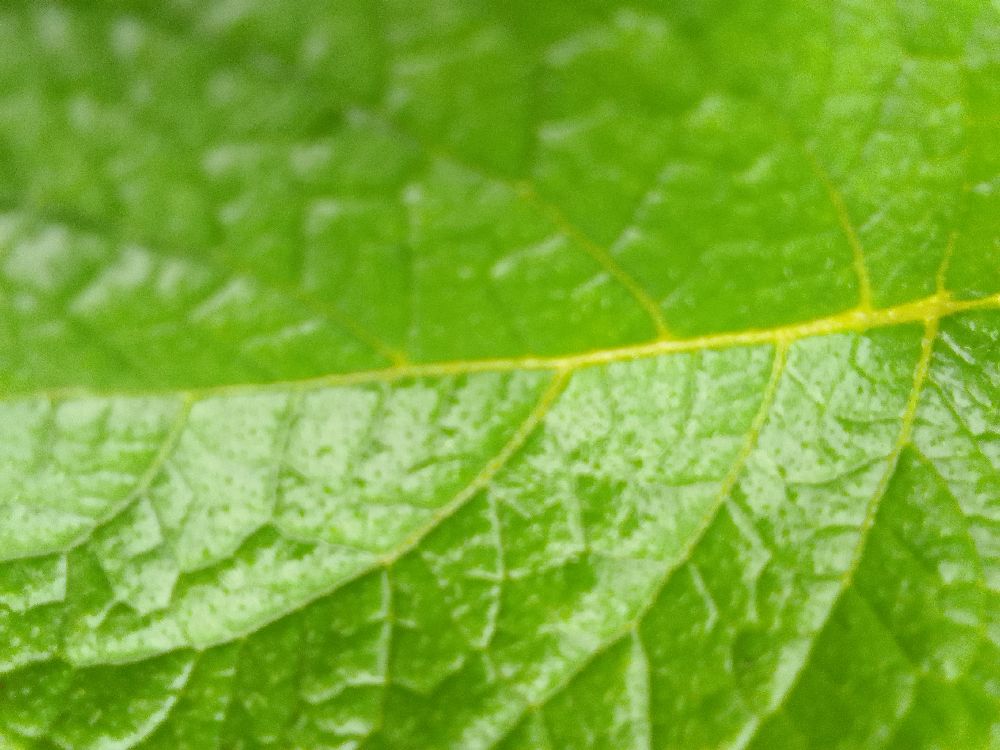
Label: Healthy